Irving Schwartz

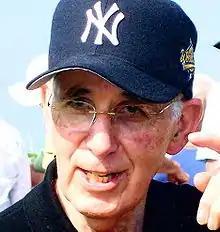
Schwartz, July 2007

Irving Schwartz, OC (August 27, 1929 – September 18, 2010) was a Canadian businessman. He was a noted community leader, philanthropist, and humanitarian. He was inducted into the Order of Canada for his work towards ridding the world of landmines, and was later made an officer of the order.